Historiography of Albania

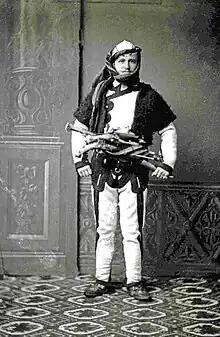
Theodor Ippen in Shkodër wearing a northern Albanian costume

Theodor Anton Ippen, who would become a consul of Austria-Hungary in Scutari between 1897 and 1903, belonged to the group of Albanologists whose works were published through the state-financed institutes of Austria-Hungary. He participated in writing and disseminating the first history of Albania published on the Albanian language because he insisted that it would be beneficial for the awakening of the Albanian national consciousness and therefore for the Dual Monarchy. Ippen struggled for the establishment of an independent nation-state of Albanians.